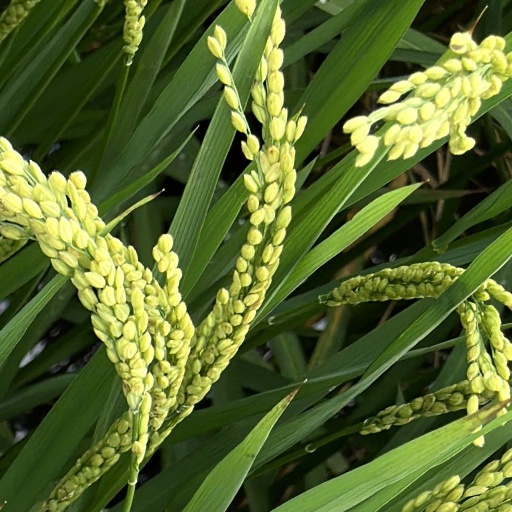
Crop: rice